Iain Macmillan

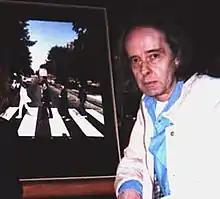

Iain Stewart Macmillan (20 October 1938 – 8 May 2006) was the Scottish photographer famous for taking the cover photograph for the Beatles' album "Abbey Road" in 1969. He grew up in Scotland, then moved to London to become a professional photographer. He used a photo of Yoko Ono in a book that he published in 1966, and Ono invited him to photograph her exhibit at Indica Gallery. She introduced him to John Lennon, and Lennon invited him to photograph the cover for "Abbey Road". He worked with Lennon and Ono for several years, staying for a while at their home in New York.